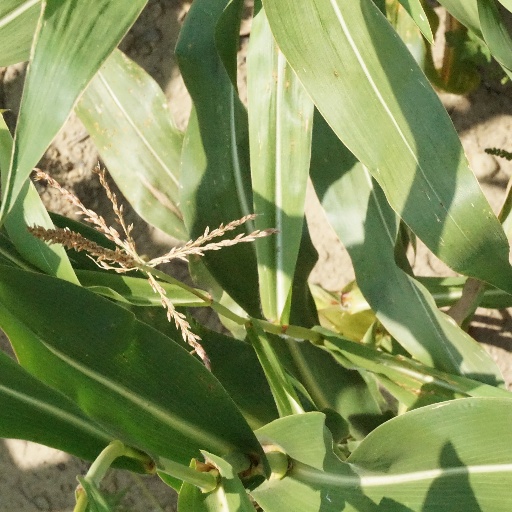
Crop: maize; corn